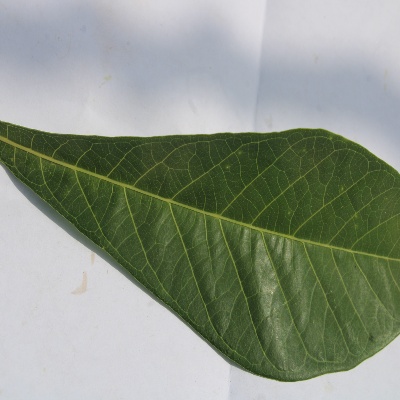
Crop: Cassava
Condition: healthy